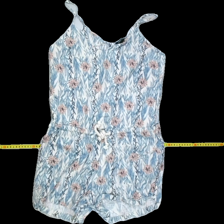
View: front
Type: Dress
Category: Ladies
Brand: Esmara (Lidl)
Colors: Green, Beige, Blue, Pink
Material: 53% linnen 47% visc
Pattern: Floral print
Size: 38
Season: All
Trend: No trend
Stains: No
Price range: 50-100
Recommended usage: Reuse